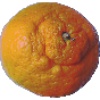
Label: Mandarine 1